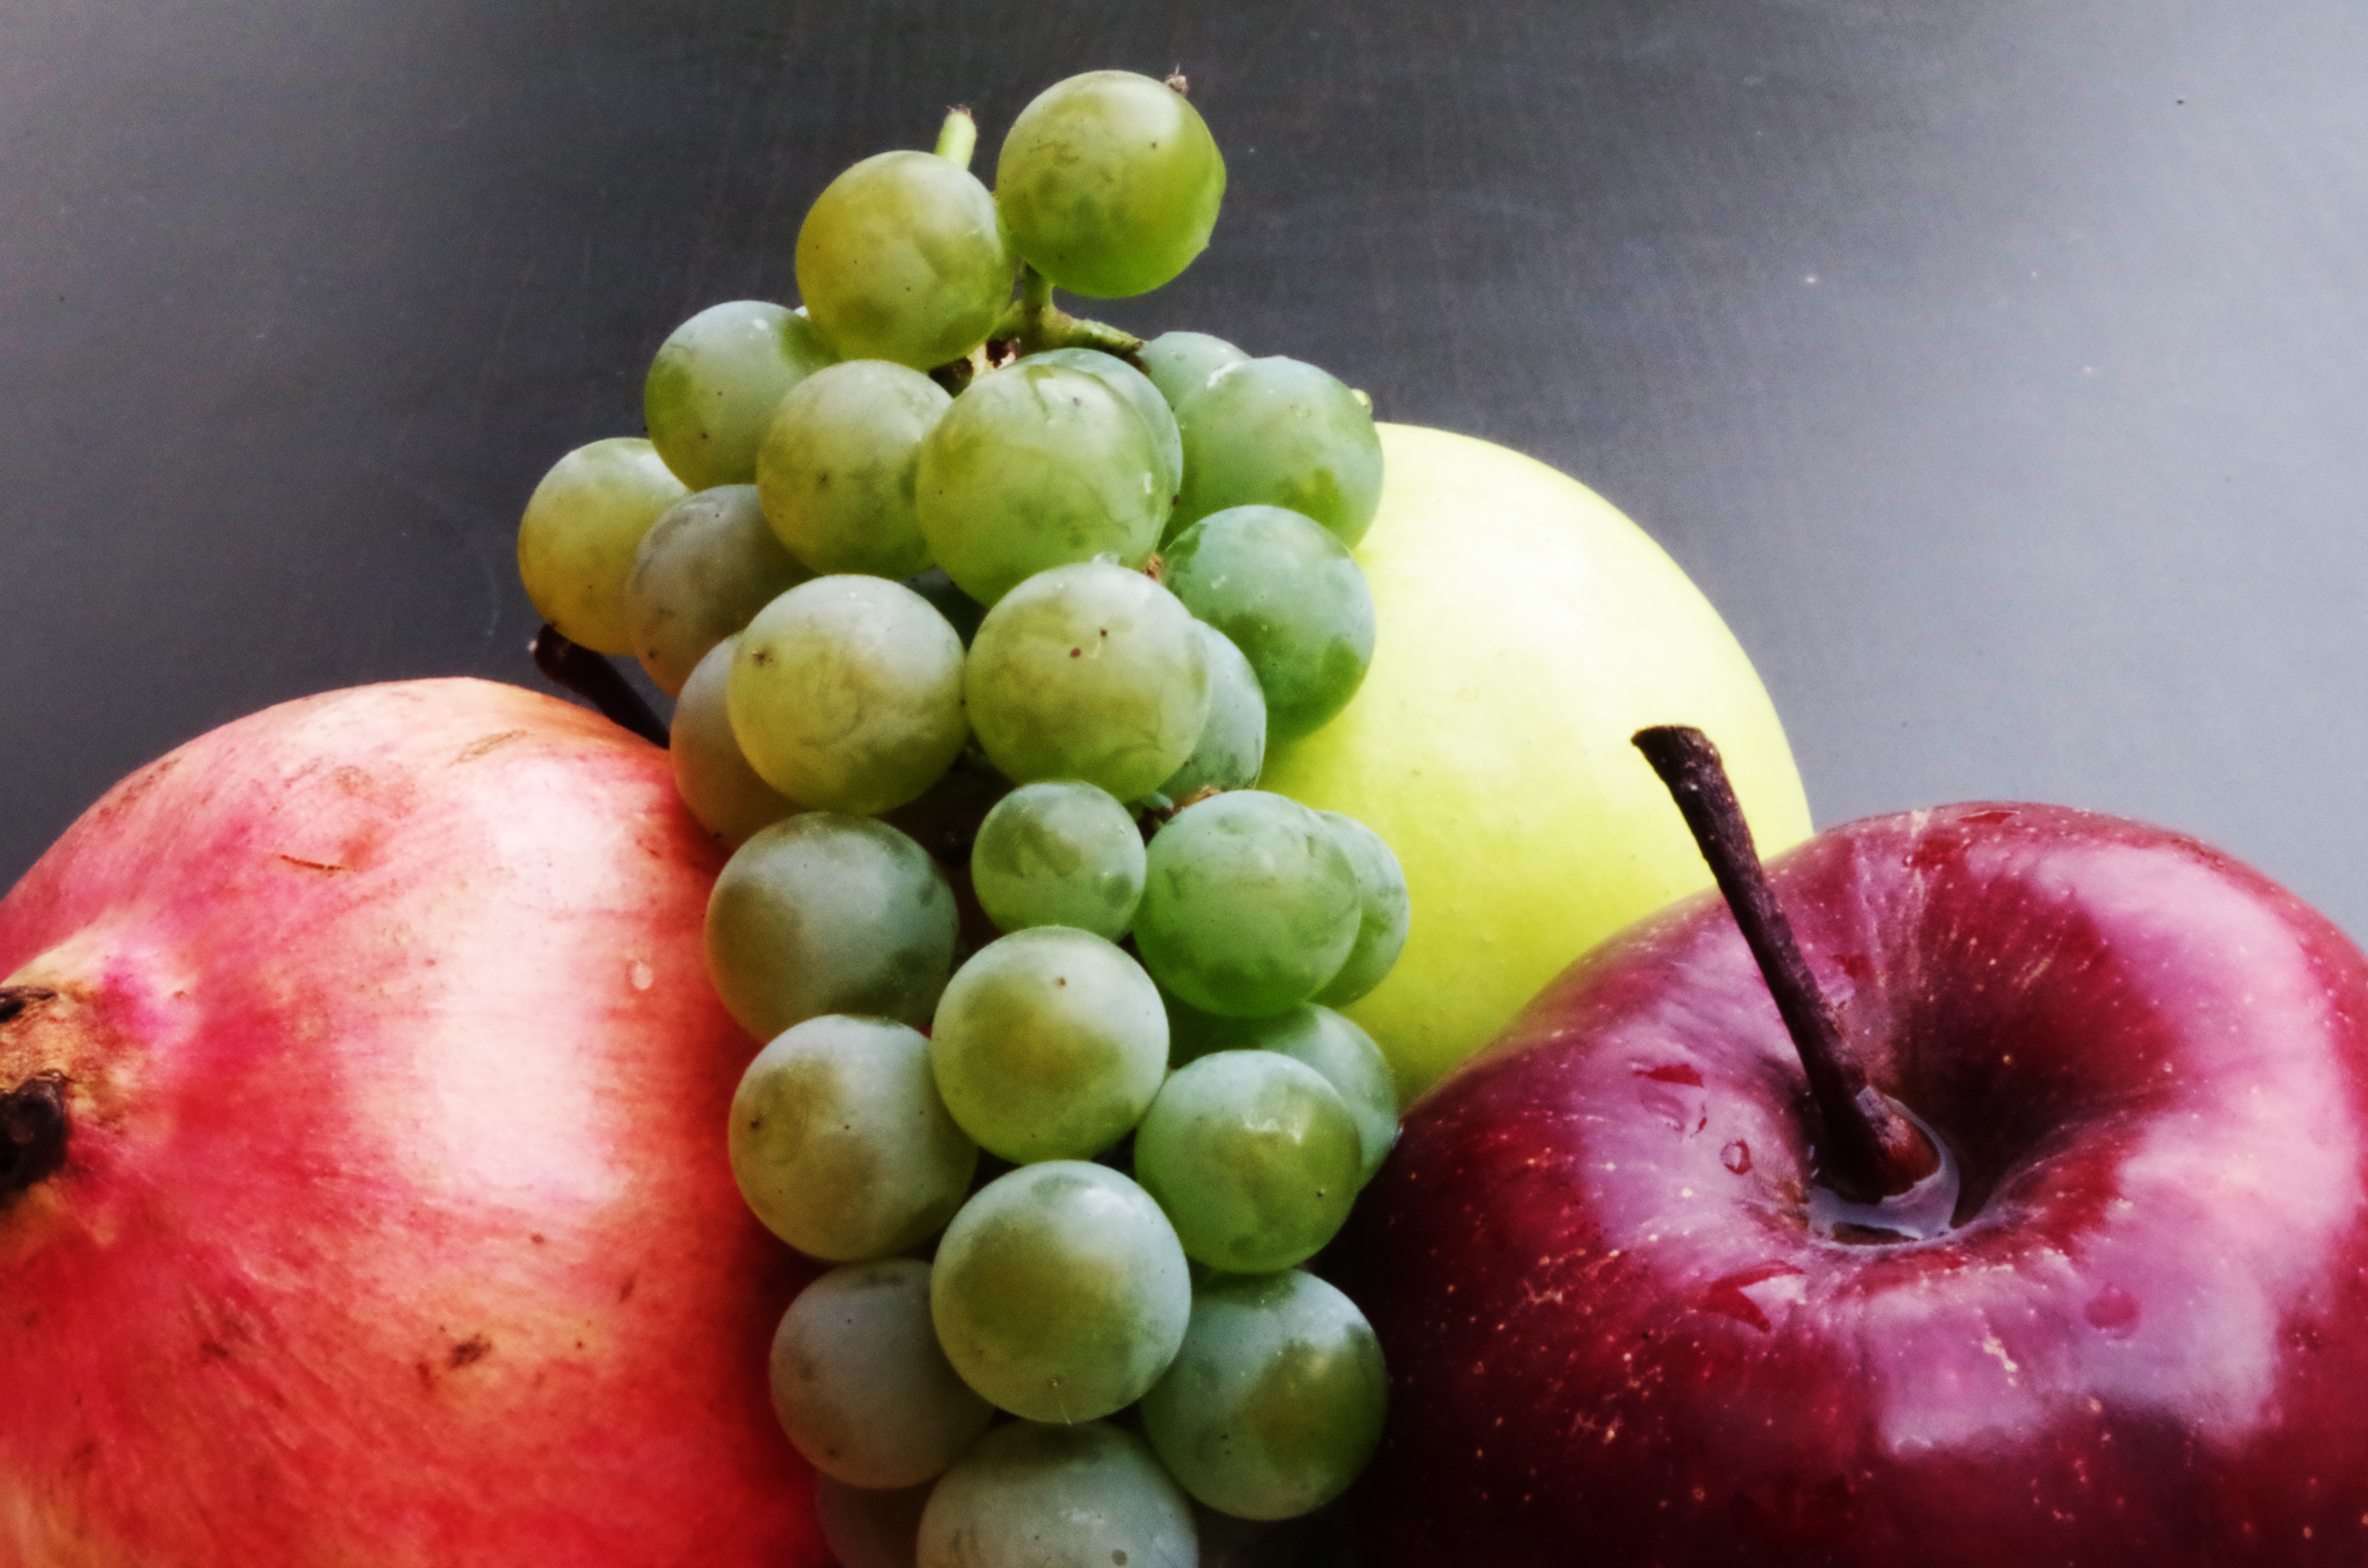
apple, plant, grape, fruit, food, produce, new year, pomegranate, flowering plant, rose family, the israeli, the feast of the, land plant